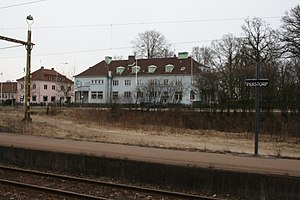
Perstorp
Perstorp er et byområde med 5.996 indbyggere og hovedby i Perstorp Kommune, Skåne Län, Sverige. Byen ligger i skovrigt område og er en stationsby.